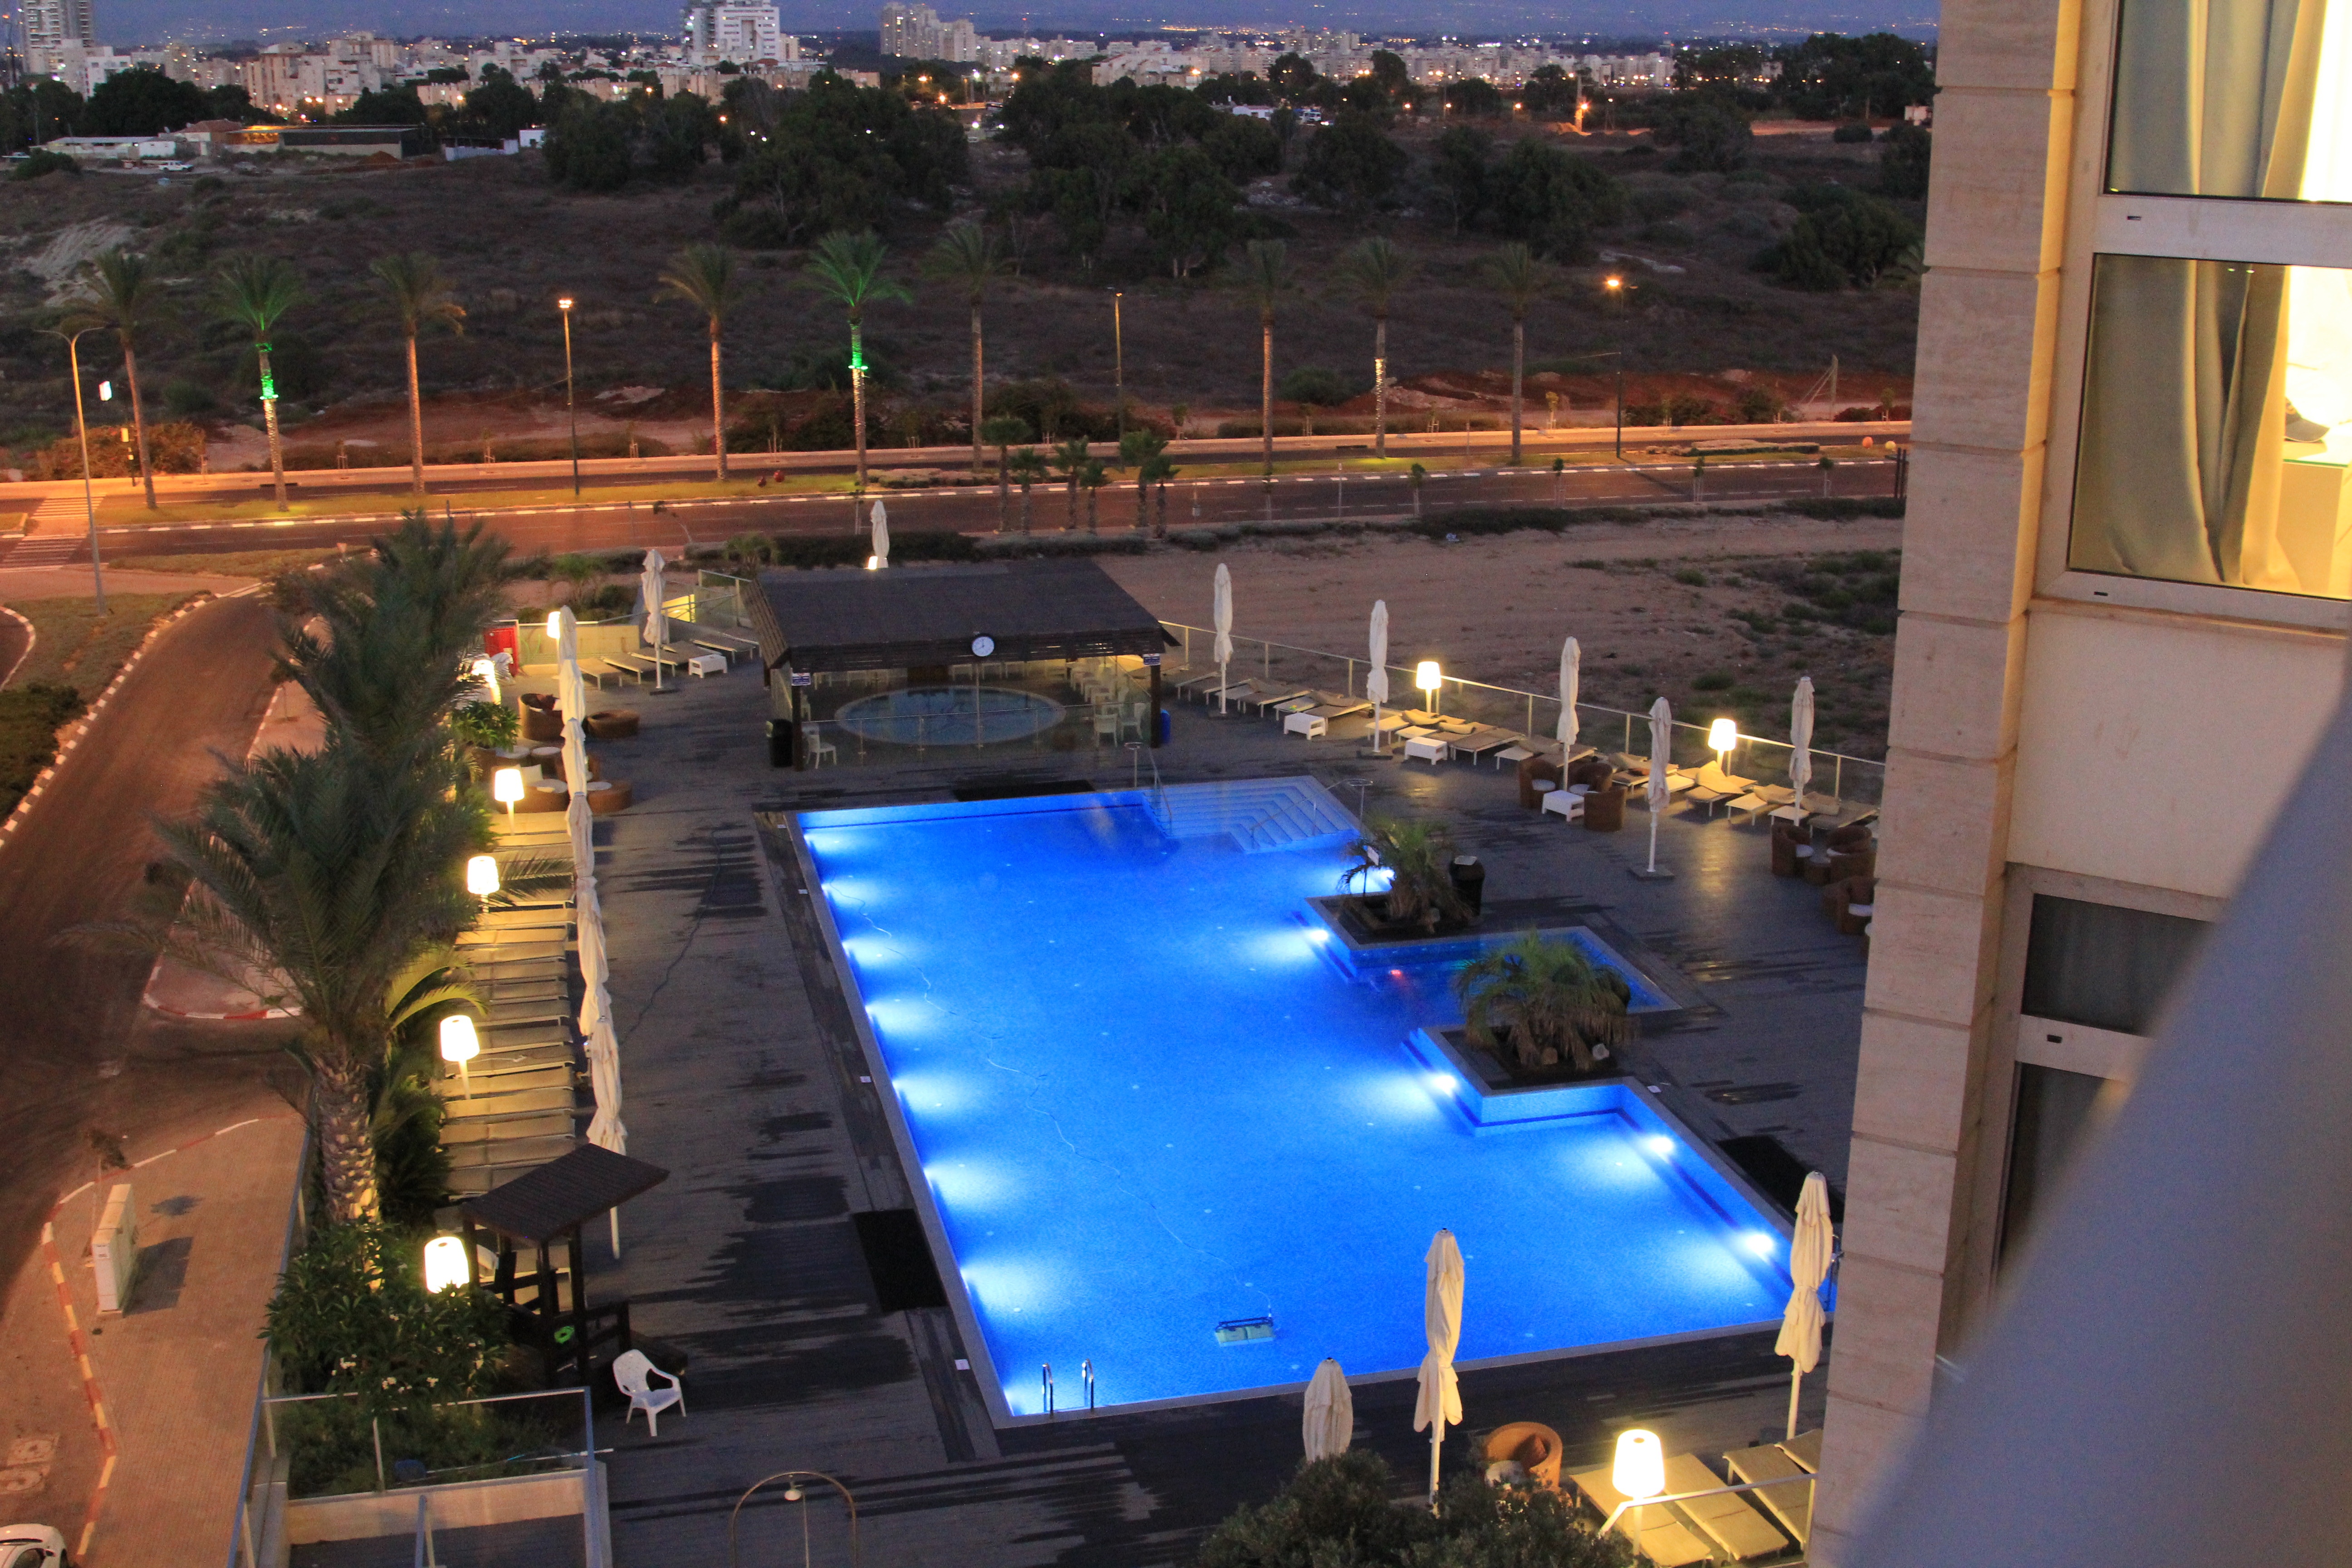
reflection, swimming pool, resort, estate